Social control

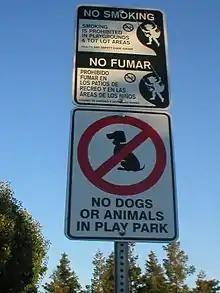
Signs warning of prohibited activities; an example of social control

Social control is the regulations, sanctions, mechanisms, and systems that restrict the behaviour of individuals in accordance with social norms and orders. Through both informal and formal means, individuals and groups exercise social control both internally and externally. As an area of social science, social control is studied by researchers of various fields, including anthropology, criminology, law, political science, and sociology.